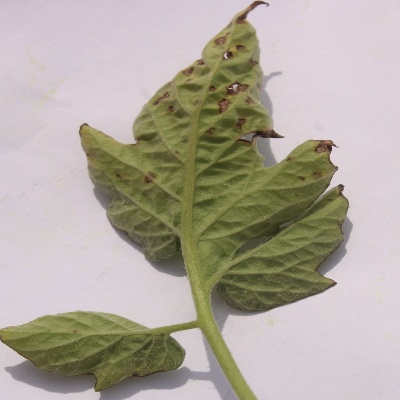
Crop: Tomato
Condition: septoria leaf spot